Thomas Wilkinson Wallis

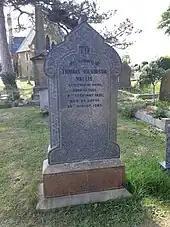
The grave of T. W. Wallis in Louth Cemetery

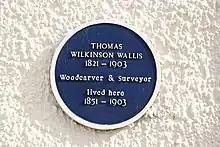
The blue plaque on the former home of T. W. Wallis on Gospelgate in Louth, Lincolnshire

Louth Museum in Louth, where he made his home, holds the largest collection of his carvings, including his most famous work, 'Trophy of Spring'; also here are his carving of a heron with bulrush and ivy executed in 1853, together with the clay model used as the basis or plan for this carving; the Ailsa Woodcock (1854); 'Partridges and Ivy', a brace of partridges with ivy carved in 1856. In 1858 Wallis damaged his eyes while observing an eclipse through inadequately smoked glass, and fear of permanently losing his sight caused him to finally abandon his career as a carver in 1874. He was appointed the public health inspector and Borough Surveyor for Louth (1873-1893), having taught himself land surveying. He did work for the Drainage Commissioners. In 1895 he was awarded the long service silver medal for serving as Quartermaster Sergeant of the Louth Volunteers for 20 years. In 1899 Wallis published his autobiography, based on extracts from his journal. In this Wallis lists 72 principal carvings, including gargoyles he carved for Louth Market Hall in 1867. To celebrate his 80th birthday in 1901 the sculptor Harry Hems wrote an appreciation which was published in "The British Architect".